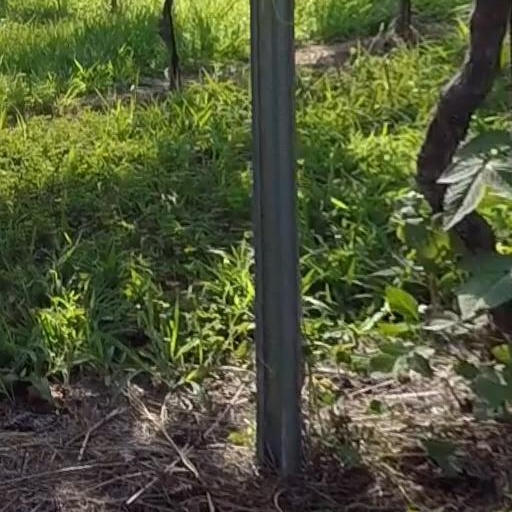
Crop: grape